Bart Swings

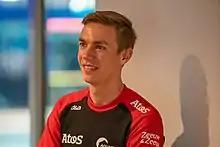
Swings in 2020

Bart Swings (born 12 February 1991) is a Belgian long track speed skater and inline speed skater. He is the 2022 Olympic champion on the speed skating mass start. Swings won Belgium's first gold medal in 74 years and is the first Belgian athlete ever to have won two medals in the Winter Olympics. In 2023 he won the Belgian National Sports Merit Award, the highest trophy for a sportsperson or team in Belgium.